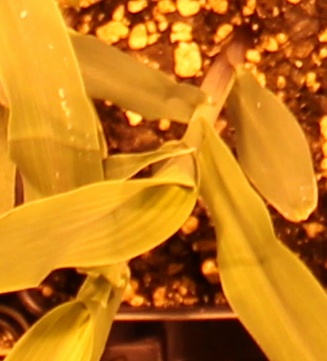
Label: Corn